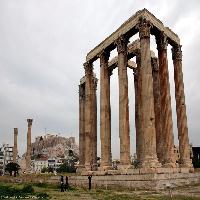
Weather: cloudy or overcast